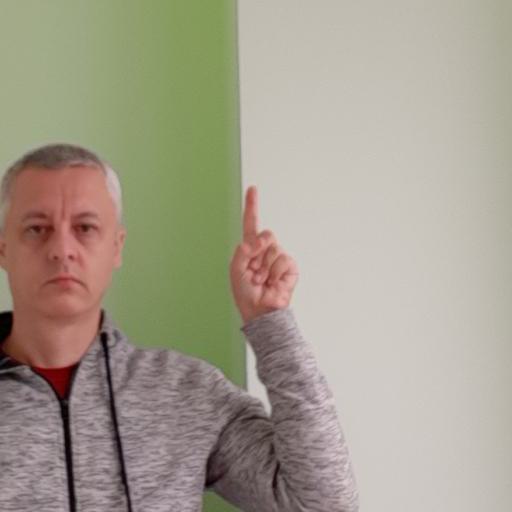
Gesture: one